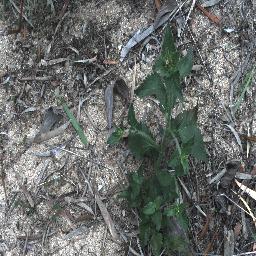
Label: siam_weed